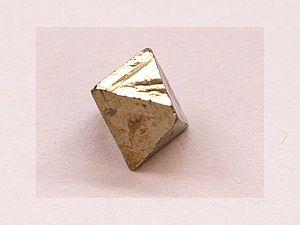
Octaèdre de Pyrite